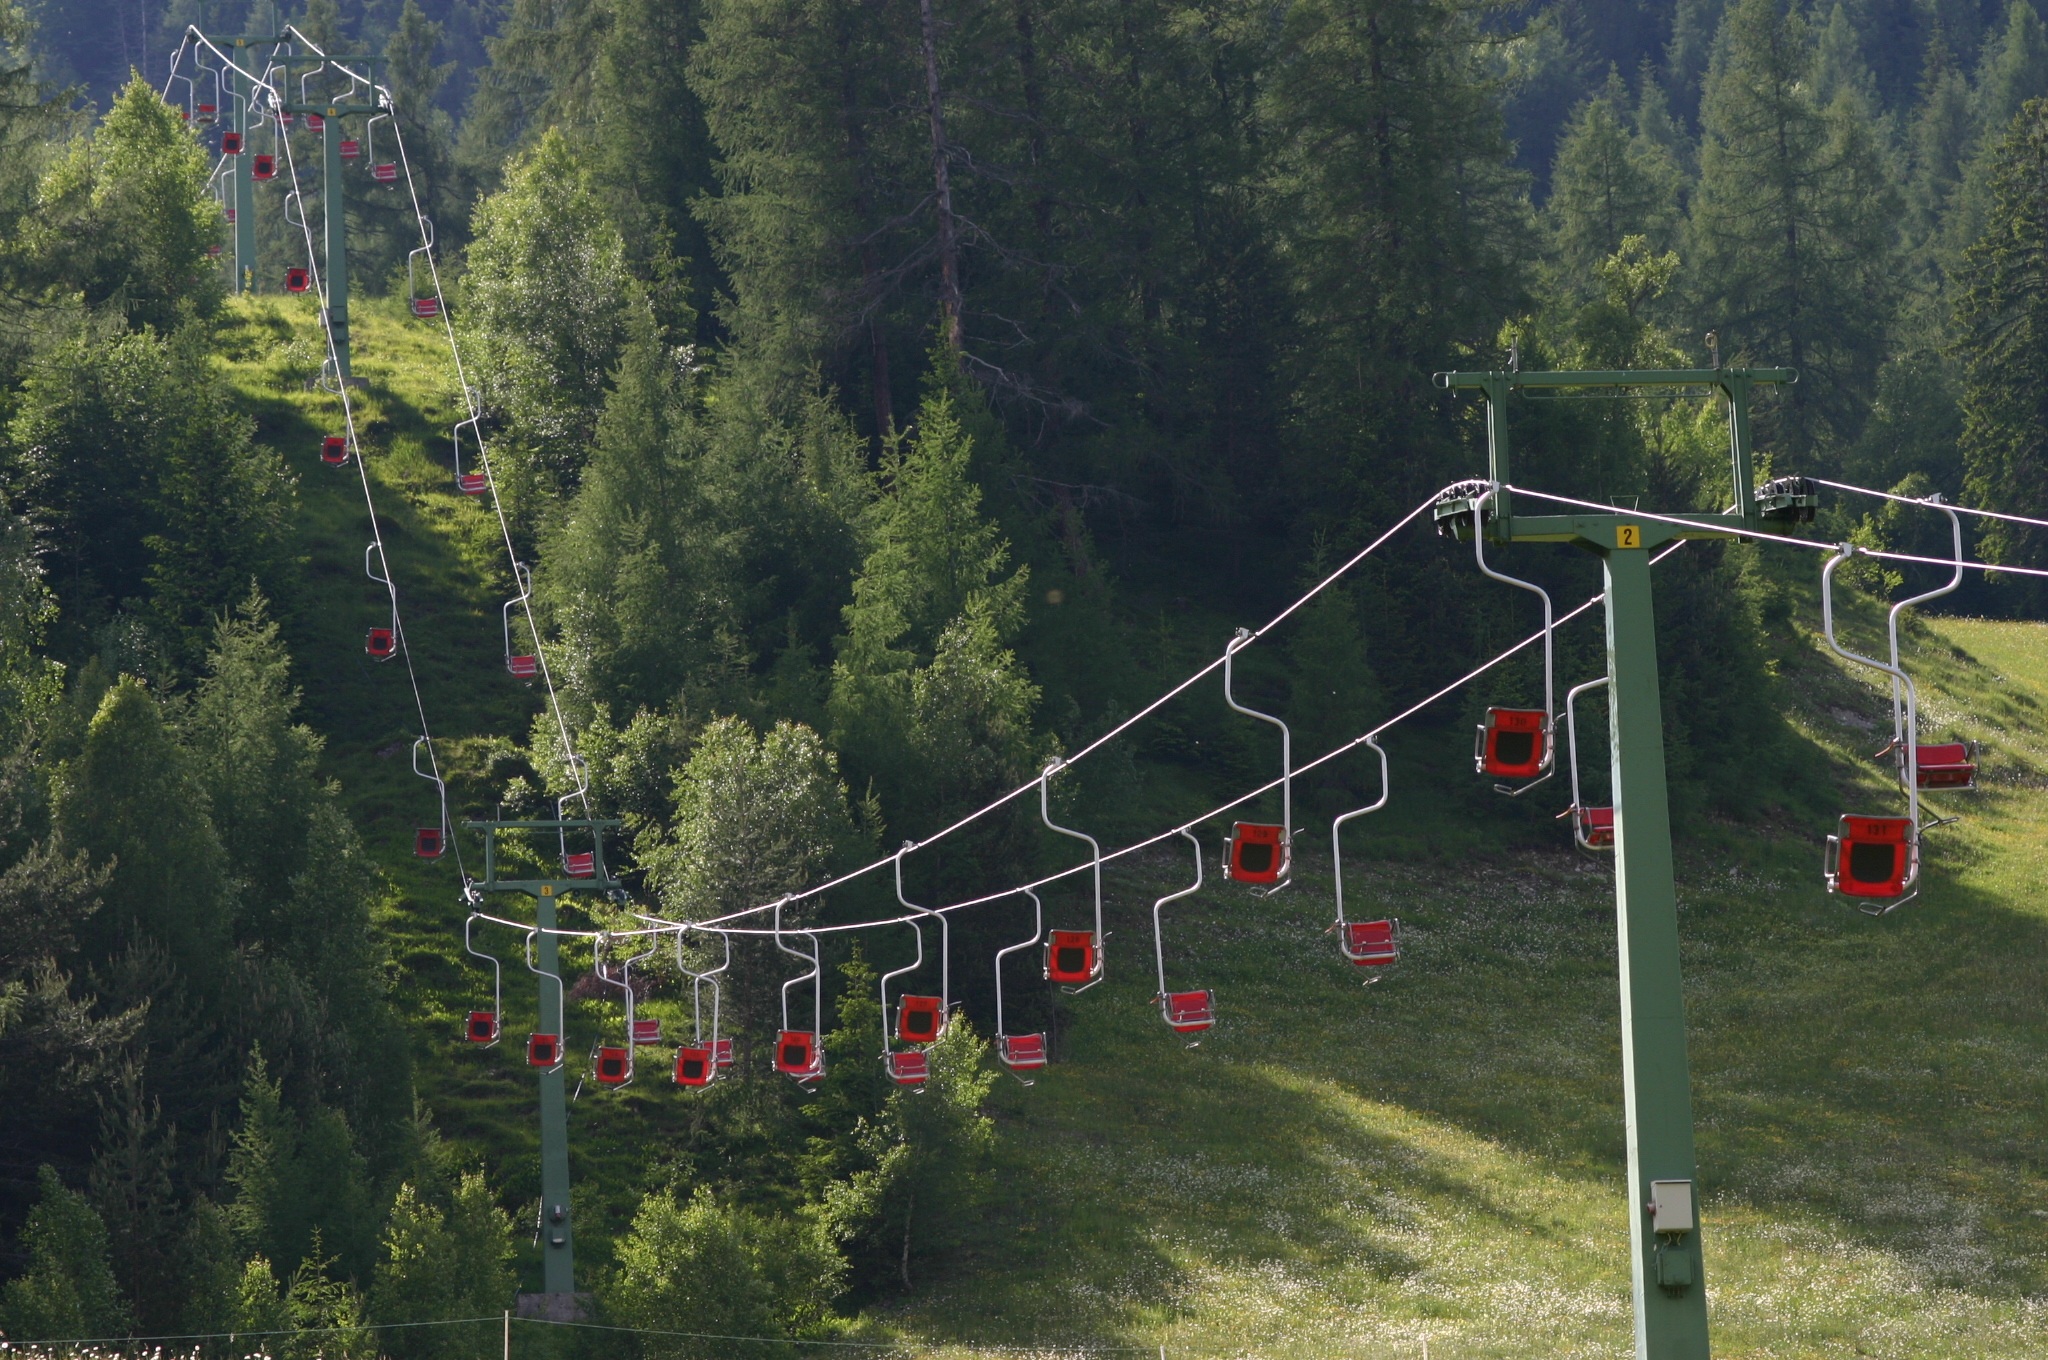
landscape, tree, forest, grass, mountain, plant, sky, road, hill, mountain range, summer, chairlift, ski lift, alpine, lift, mountains, winter sports, mountain pass, hill station, mountain railway